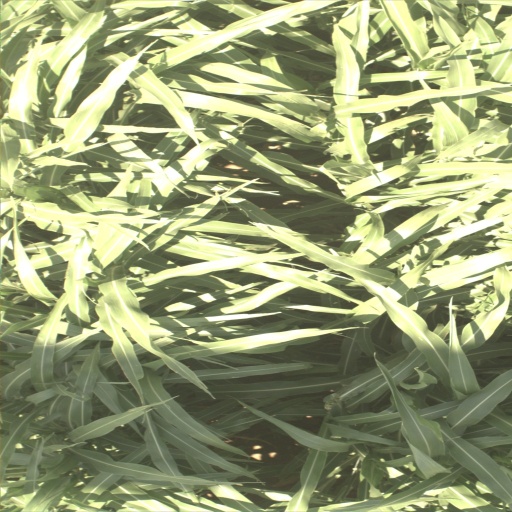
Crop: sorghum